Bazar-e-Husn

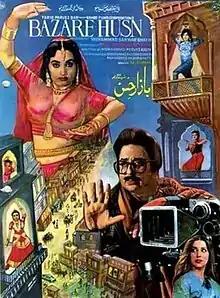

Bazar-e-Husn is a 1988 Pakistani drama film written by Pervez Kalim, co-directed by Javed Fazil and Sarwar Bhatti who co-produced it also, with Akhtar Bhatti and Akbar Bhatti.